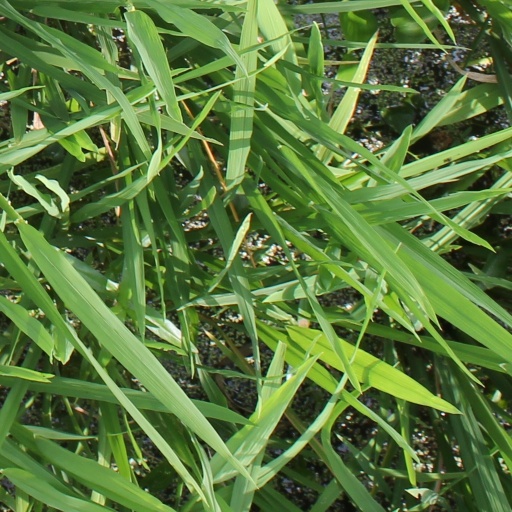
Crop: rice